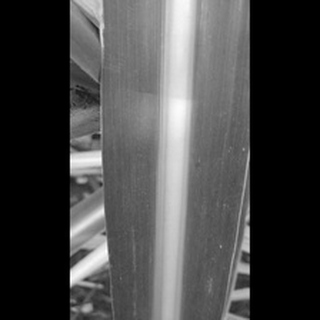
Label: healthy_sugarcane